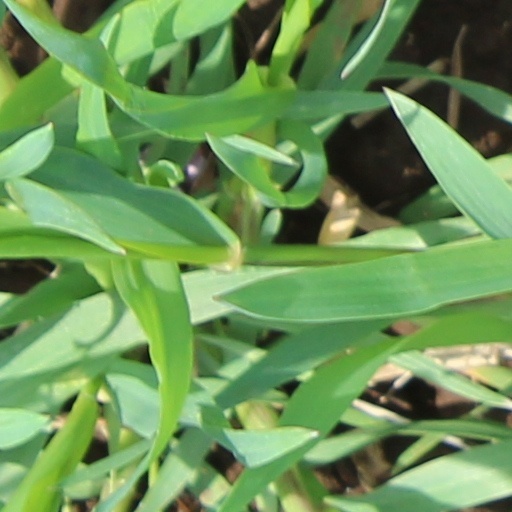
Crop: wheat